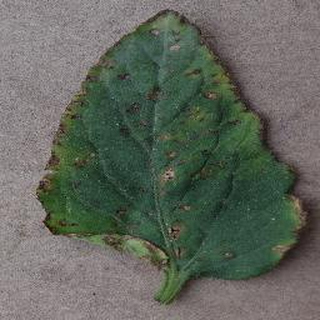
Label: tomato_bacterial_spot